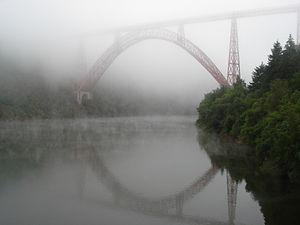
Sous la brume le lendemain matin